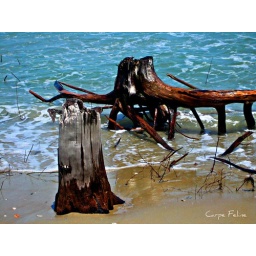
old tree stumps left in the water from forests of years gone by